XM70E2

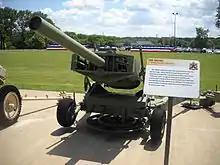
Front view of an XM70E2 towed rocket launcher

The XM70 has an unusual layout for a rocket launcher, borrowing most of its characteristics from towed howitzers. It used a closed breach and a hydraulic recoil mechanism rather than allowing rocket exhaust to exit the rear of the device, which allowed the crew to remain nearby to individually aim each rocket and to rapidly reload. It also had long trail arms and a base plate to pivot the system in common with conventional towed artillery.